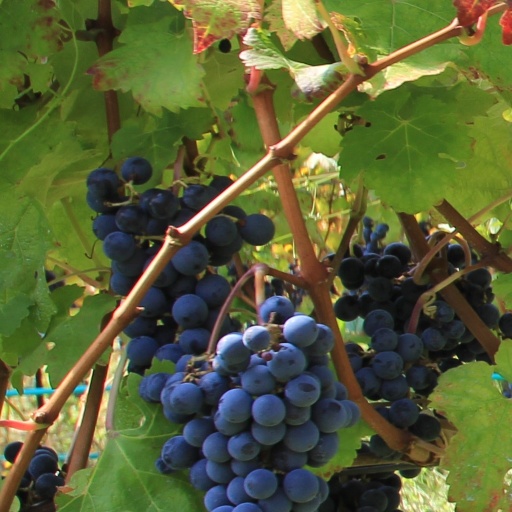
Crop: grape